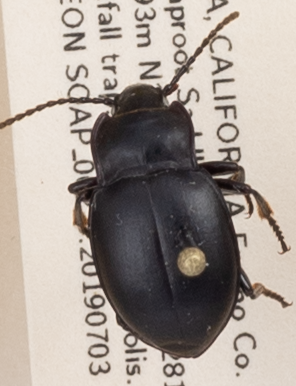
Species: Metrius contractus
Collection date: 2019-07-03 04:00:00
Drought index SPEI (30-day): -0.17
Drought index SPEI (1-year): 0.39
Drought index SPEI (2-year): -0.03